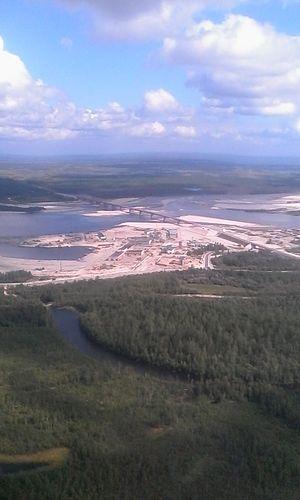
Le Nadym est un fleuve de Russie long de 545 km qui coule dans la plaine de Sibérie occidentale en Iamalie, et se jette dans le golfe de l'Ob qui débouche dans l'océan Arctique.